Harry Clarke

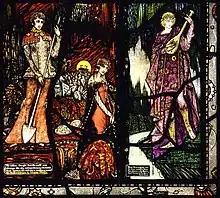
Geneva Window, 1930

Clarke produced more than 130 windows; he and his brother Walter had taken over his father's studio after his death in 1921. His glass is distinguished by the finesse of its drawing and his use of rich colours, and innovative integration of the window leading as part of the overall design, originally inspired by an early visit to see the stained glass of the Cathedral of Chartres. He was especially fond of deep blues. Clarke's use of heavy lines in his black-and-white book illustrations echoes his glass techniques.